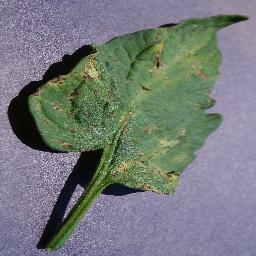
Label: Tomato___Septoria_leaf_spot